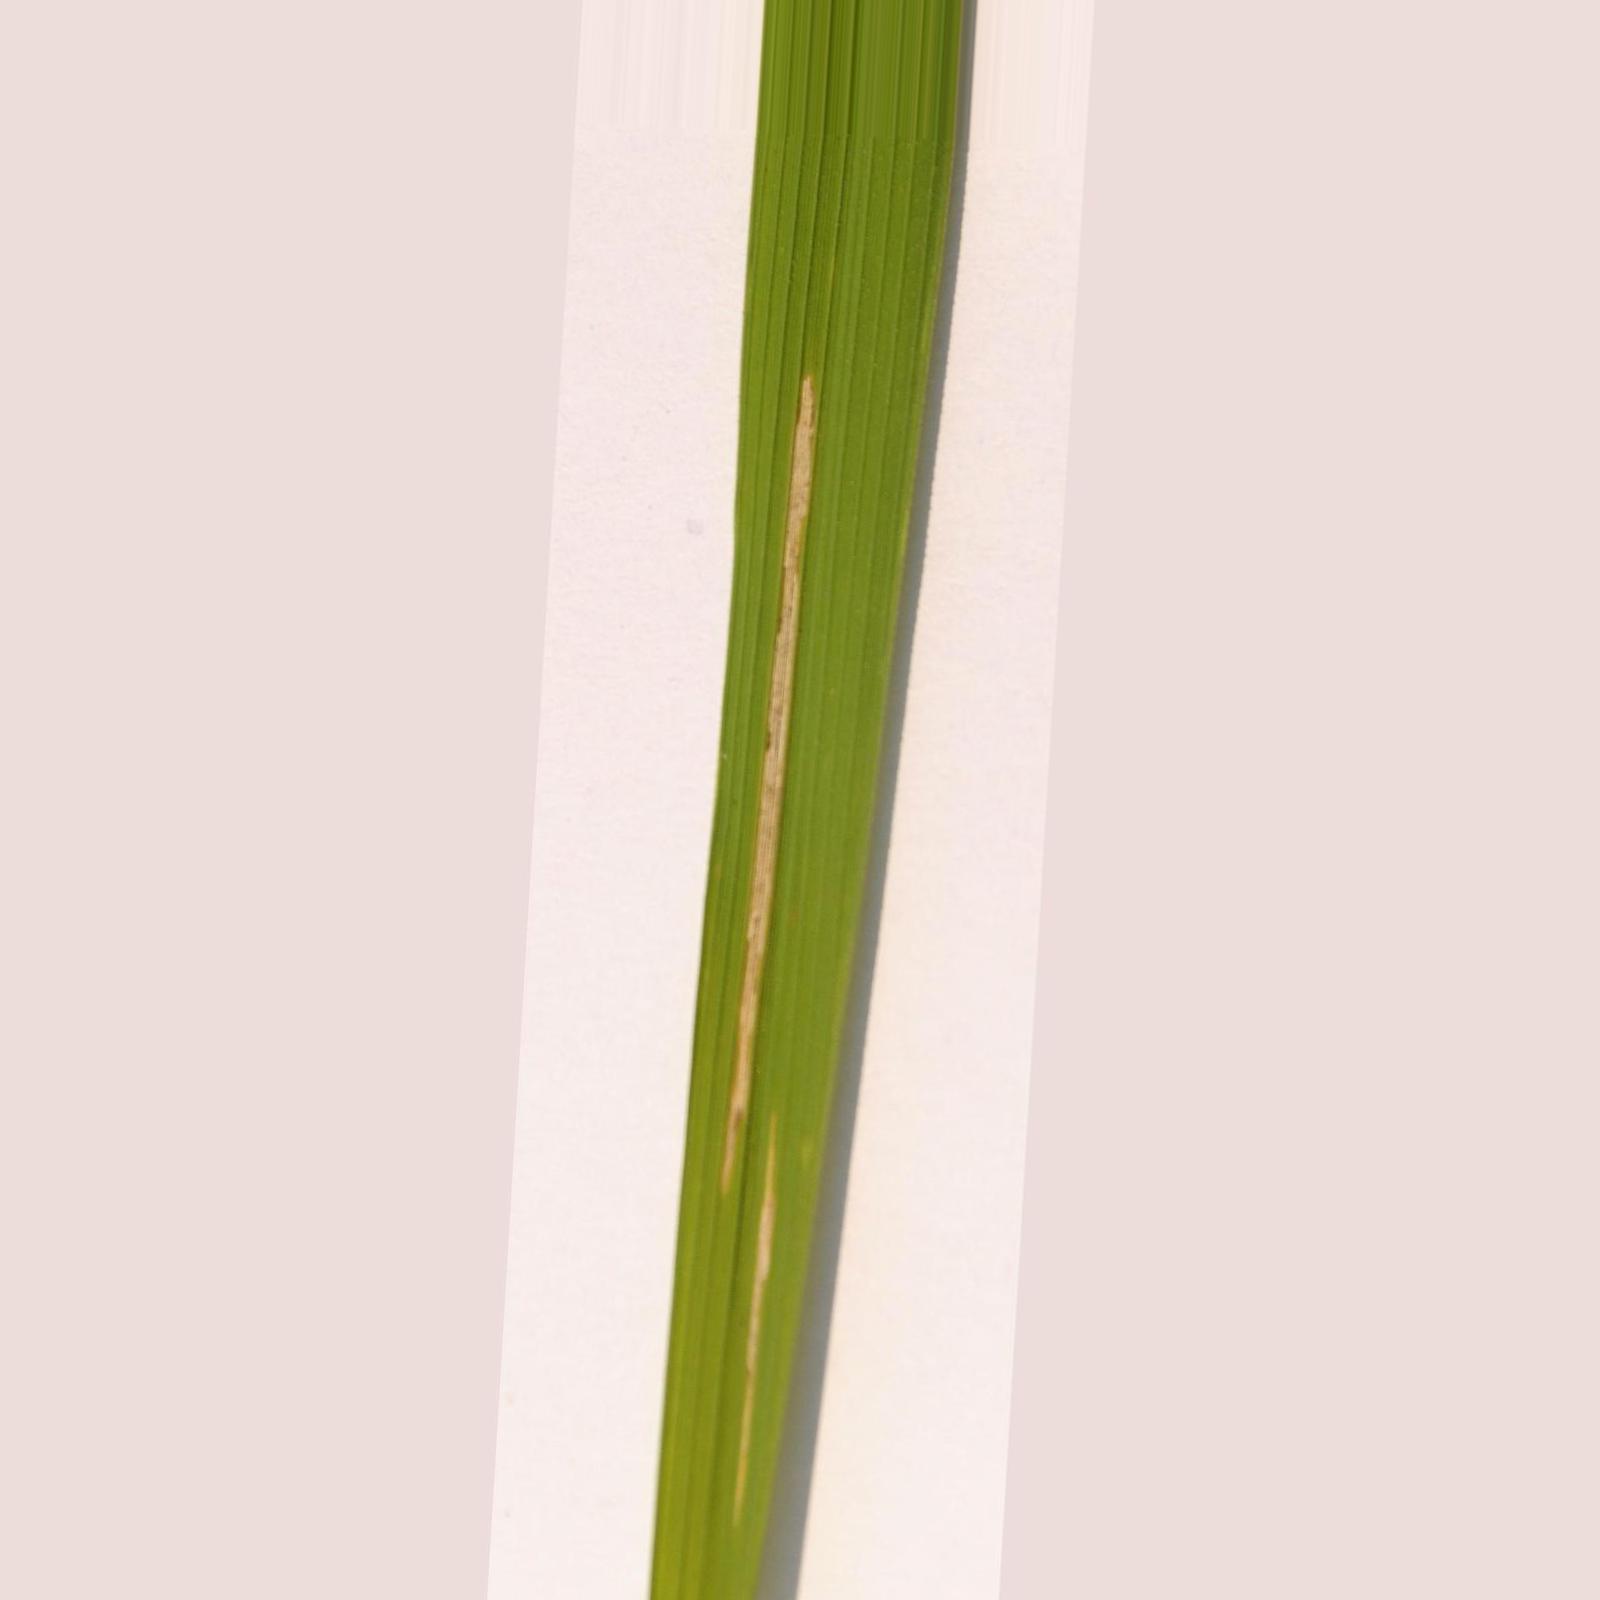
Nhãn: Bệnh Bạc lá (Bacterial leaf blight)